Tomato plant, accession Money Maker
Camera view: bottom (45 deg); turntable rotation: 210 degrees
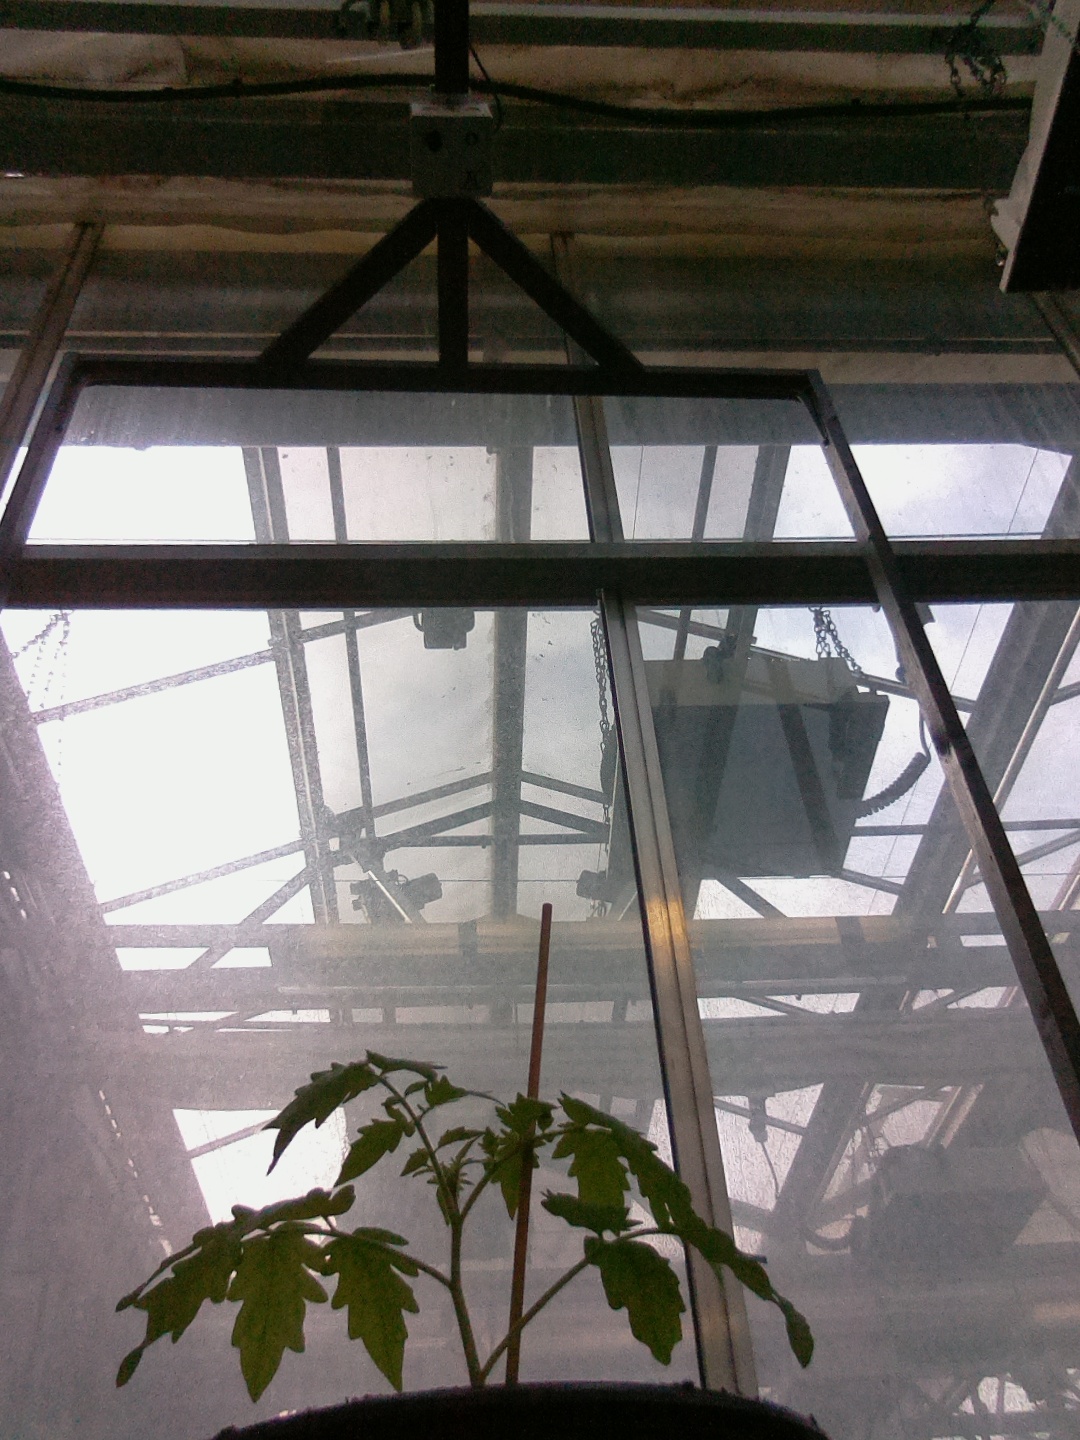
BBCH growth stage 13: 6 of true leaves visible